George Farmer (wide receiver, born 1958)

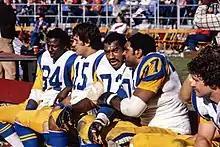
Farmer (left) with Vince Ferragamo, Kent Hill and Gary Jeter, 1983

George Farmer III (born December 5, 1958) is a former professional American football wide receiver. He played four seasons in the National Football League (NFL) for the Los Angeles Rams (1982–1984) and the Miami Dolphins (1987). Farmer is the father of former USC wide receiver George Farmer.